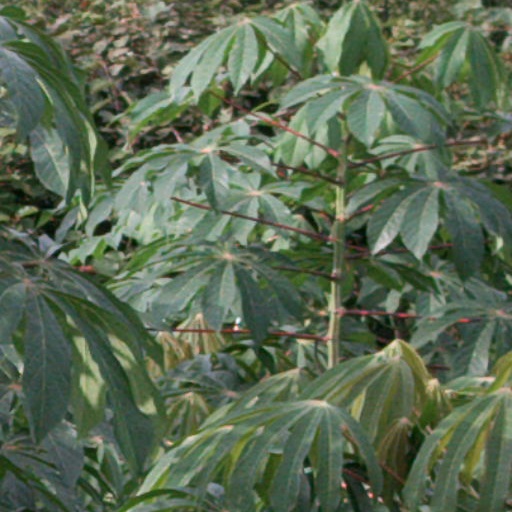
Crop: cassava